Koskikeskinen

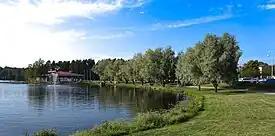
View of Koskikeskinen 2021

Koskikeskinen is 650 meters long, 500 meters wide and covers an area of 14.0 hectares. It is located in the upper reaches of Jämsänjoki below the lake Kankarisvesi. The short river bed of the Jämsänjoki starts from the Kankarisvesi, which descends through two parallel rapids, Naiskoski and Rekolankoski, into the Koskikeskinen. The Rekolankoski power plant operates on the western route, while the Naiskoski is used as a spillway. The Jämsänjoki continues south from Koskikeskinen for about 14 kilometers, discharging into the Päijänne. The surface of Koskikeskinen is 5.6 meters below Kankarisvesi and around 13 meters below Jämsänjoki. The river flows through a pipe under the Jämsänkoski paper mill. The old river bed is located under the mill and has been turned into a tunnel used as another spillway. These water systems greatly affect the ecology of the lake and its water situation. There are two small islets in the lake.